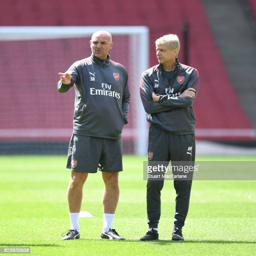
football players during a training session